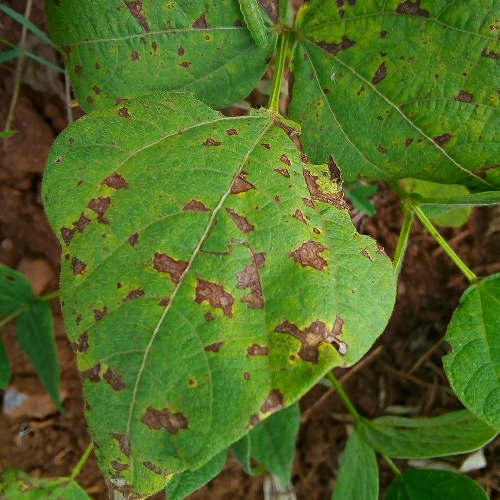
Leaf condition: angular_leaf_spot